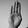
ASL letter: B